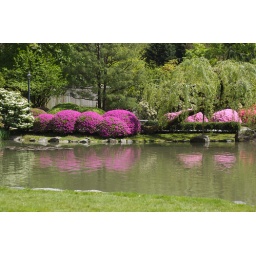
The flowers and trees reflect beautifully in the koi pond.